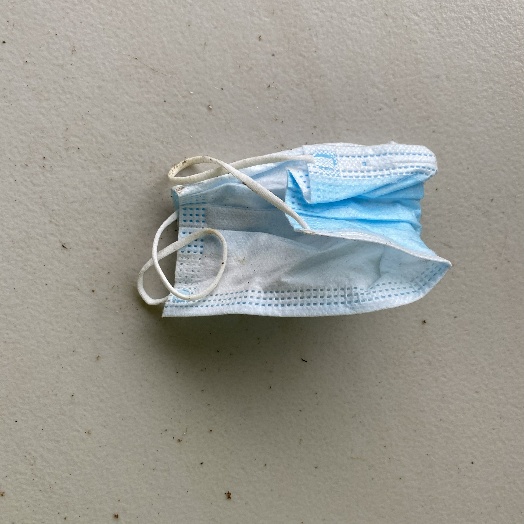
Label: Textile Trash